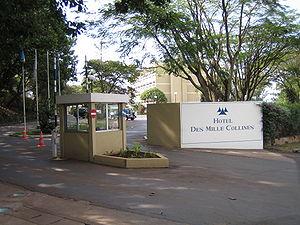
L'Hôtel des Mille Collines est un hôtel situé à Kigali au Rwanda.
Hôtel Rwanda est un film historique américain, britannique, sud-africain et italien réalisé par Terry George, sorti en 2004.